Mykola Shpak

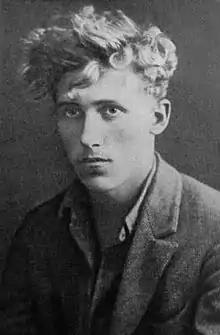
Mykola Shpak in his youth

Mykola Shpak began to write poetry at the age of sixteen. His lyric poetry of the prewar period concerns the Soviet Ukrainian countryside and people's life. During the Second World War he wrote sharp satirical poems directed against the Nazi aggressors. Shpak managed to publish five collections of poetry: "Report to Narkom" (1933), "On Watch" (1934), "My Love" (1936), "Wealth" (1938), "Power of the Earth" (1940). At the beginning of 1941, he prepared a collection of his selected poems "Beautiful ryes", but it was published only after the poet's death in 1947.